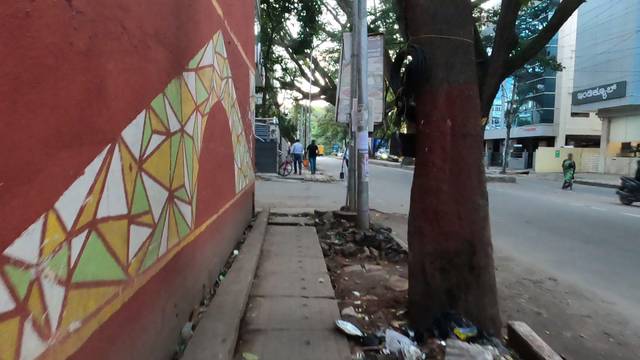
Region: India
Coordinates: 12.977, 77.637